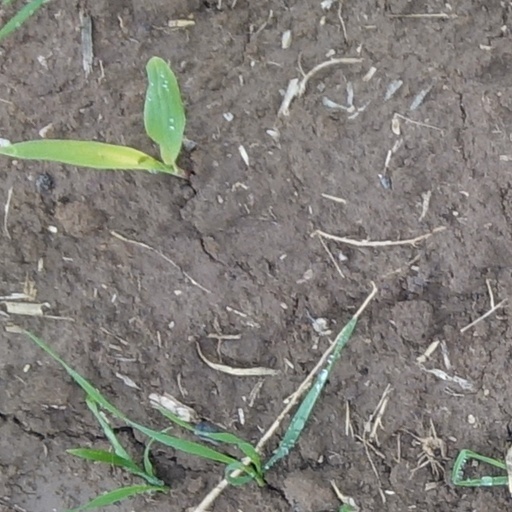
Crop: wheat